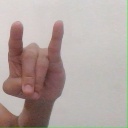
अक्षर: च